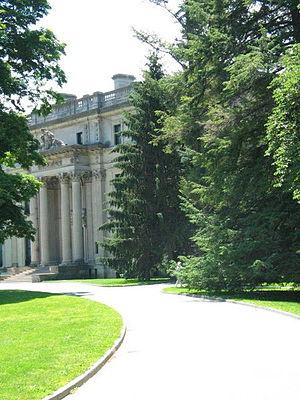
La famille Vanderbilt est une famille américaine qui a joué un rôle important dans l'histoire des États-Unis.